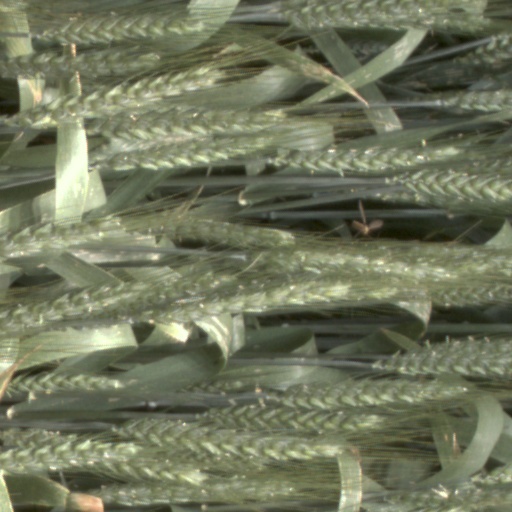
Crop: wheat